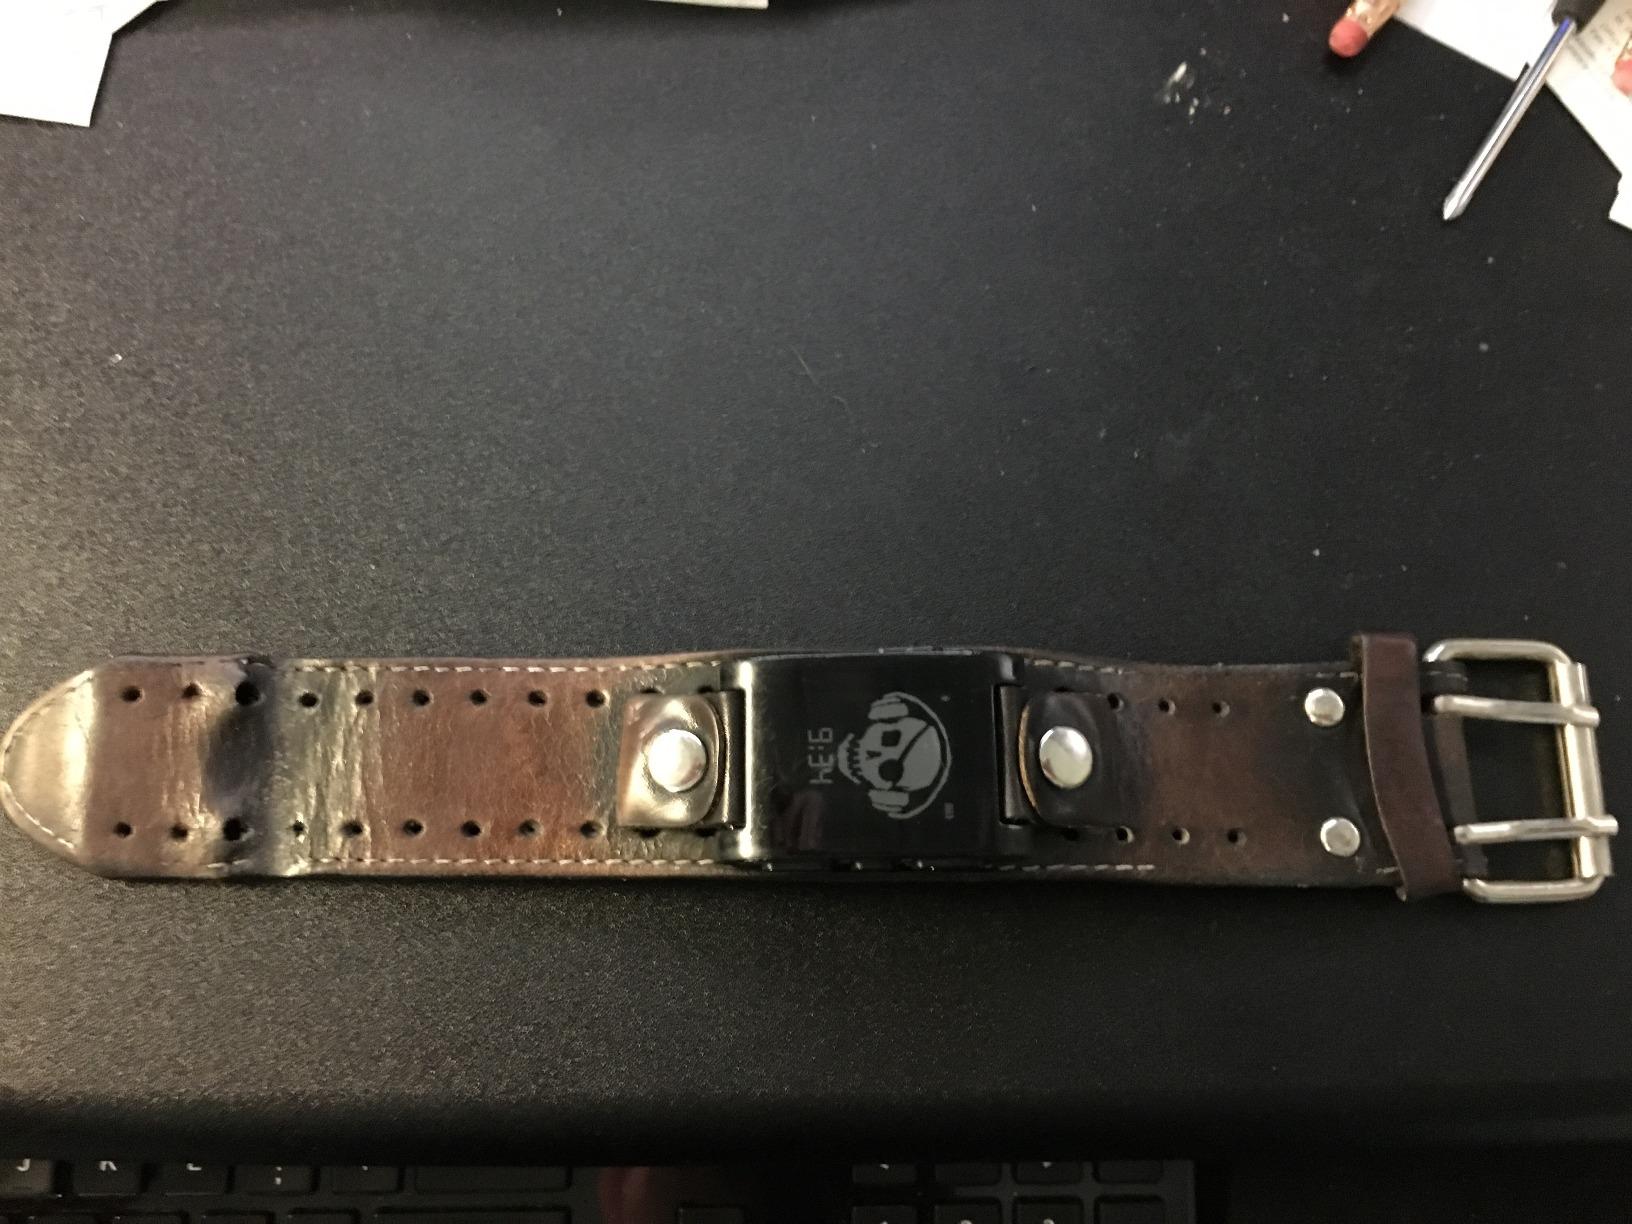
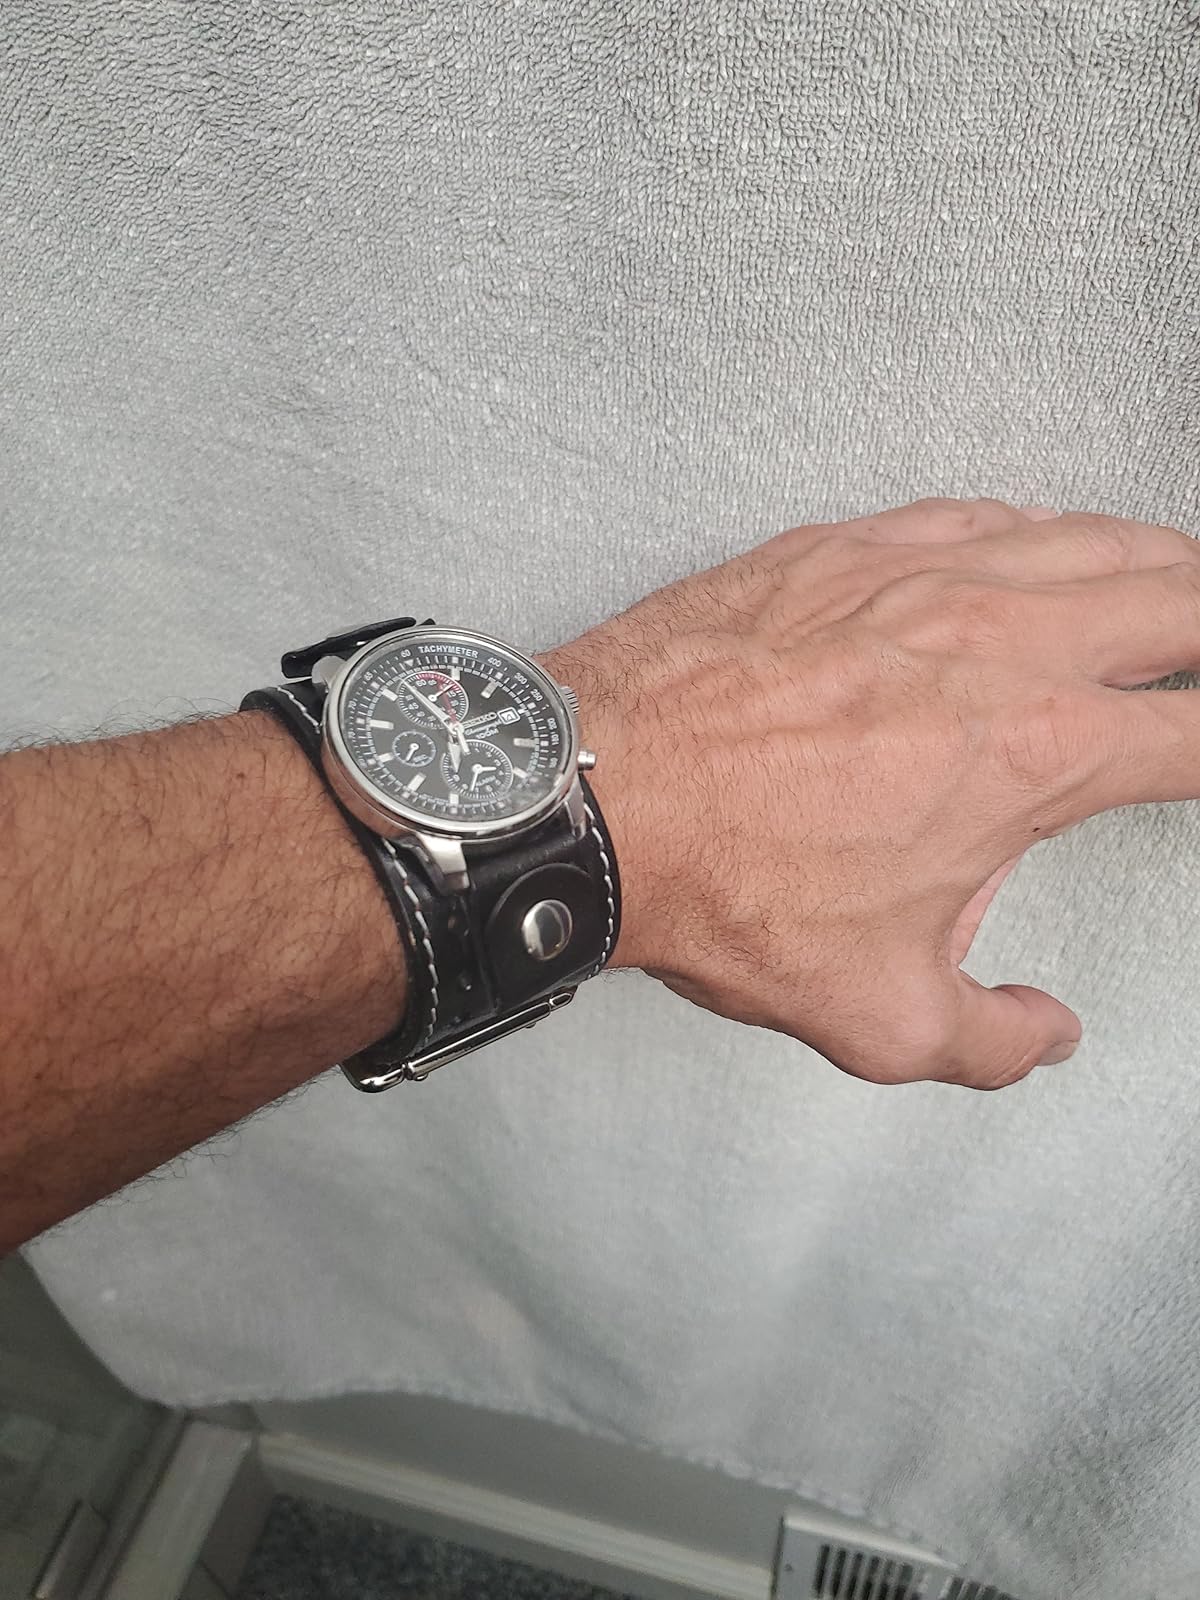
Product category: accessories_watch
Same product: yes